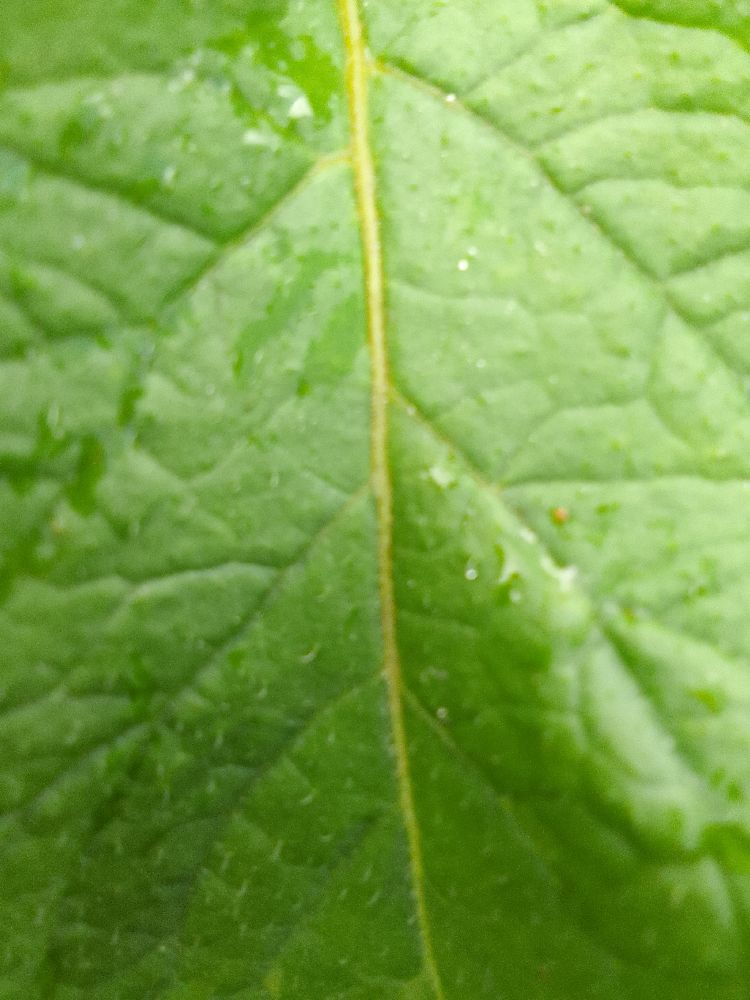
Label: Healthy